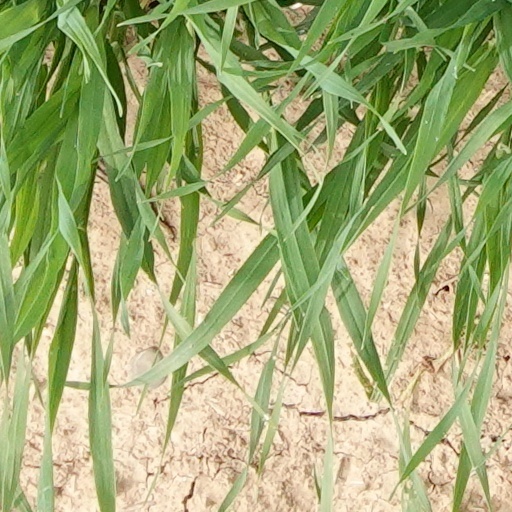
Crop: wheat